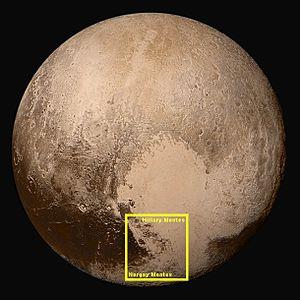
Les monts Hillary sont une chaîne de montagnes située sur la planète naine Pluton nommée d'après l'alpiniste Edmund Hillary et atteignant environ 1,6 km de hauteur.